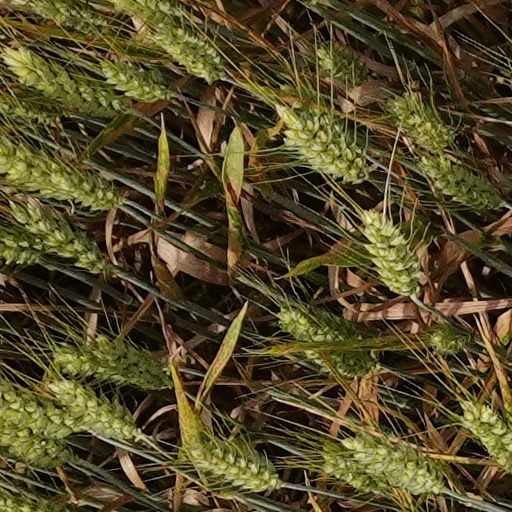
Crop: wheat